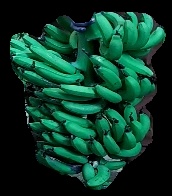
Variety: pachbale
Grade: grade3